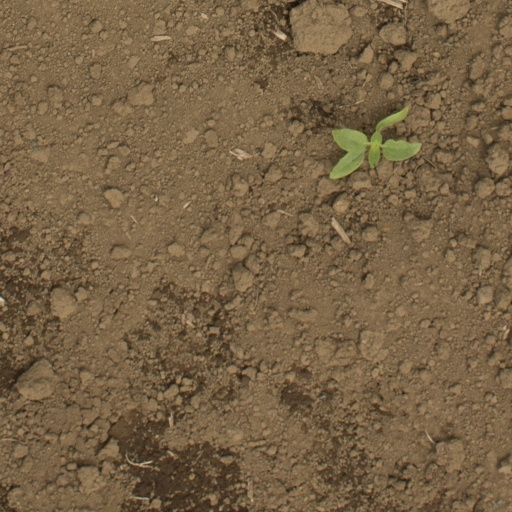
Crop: Jerusalem artichoke